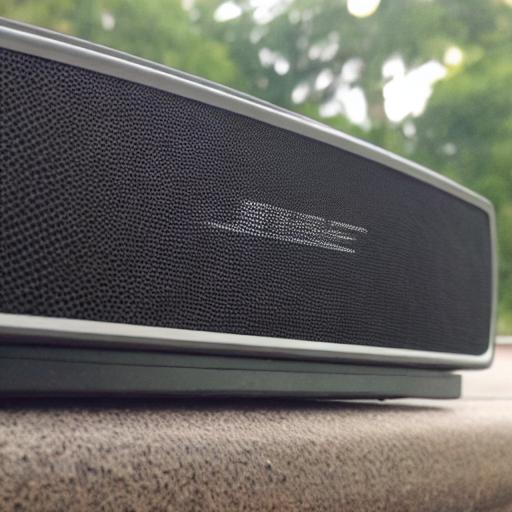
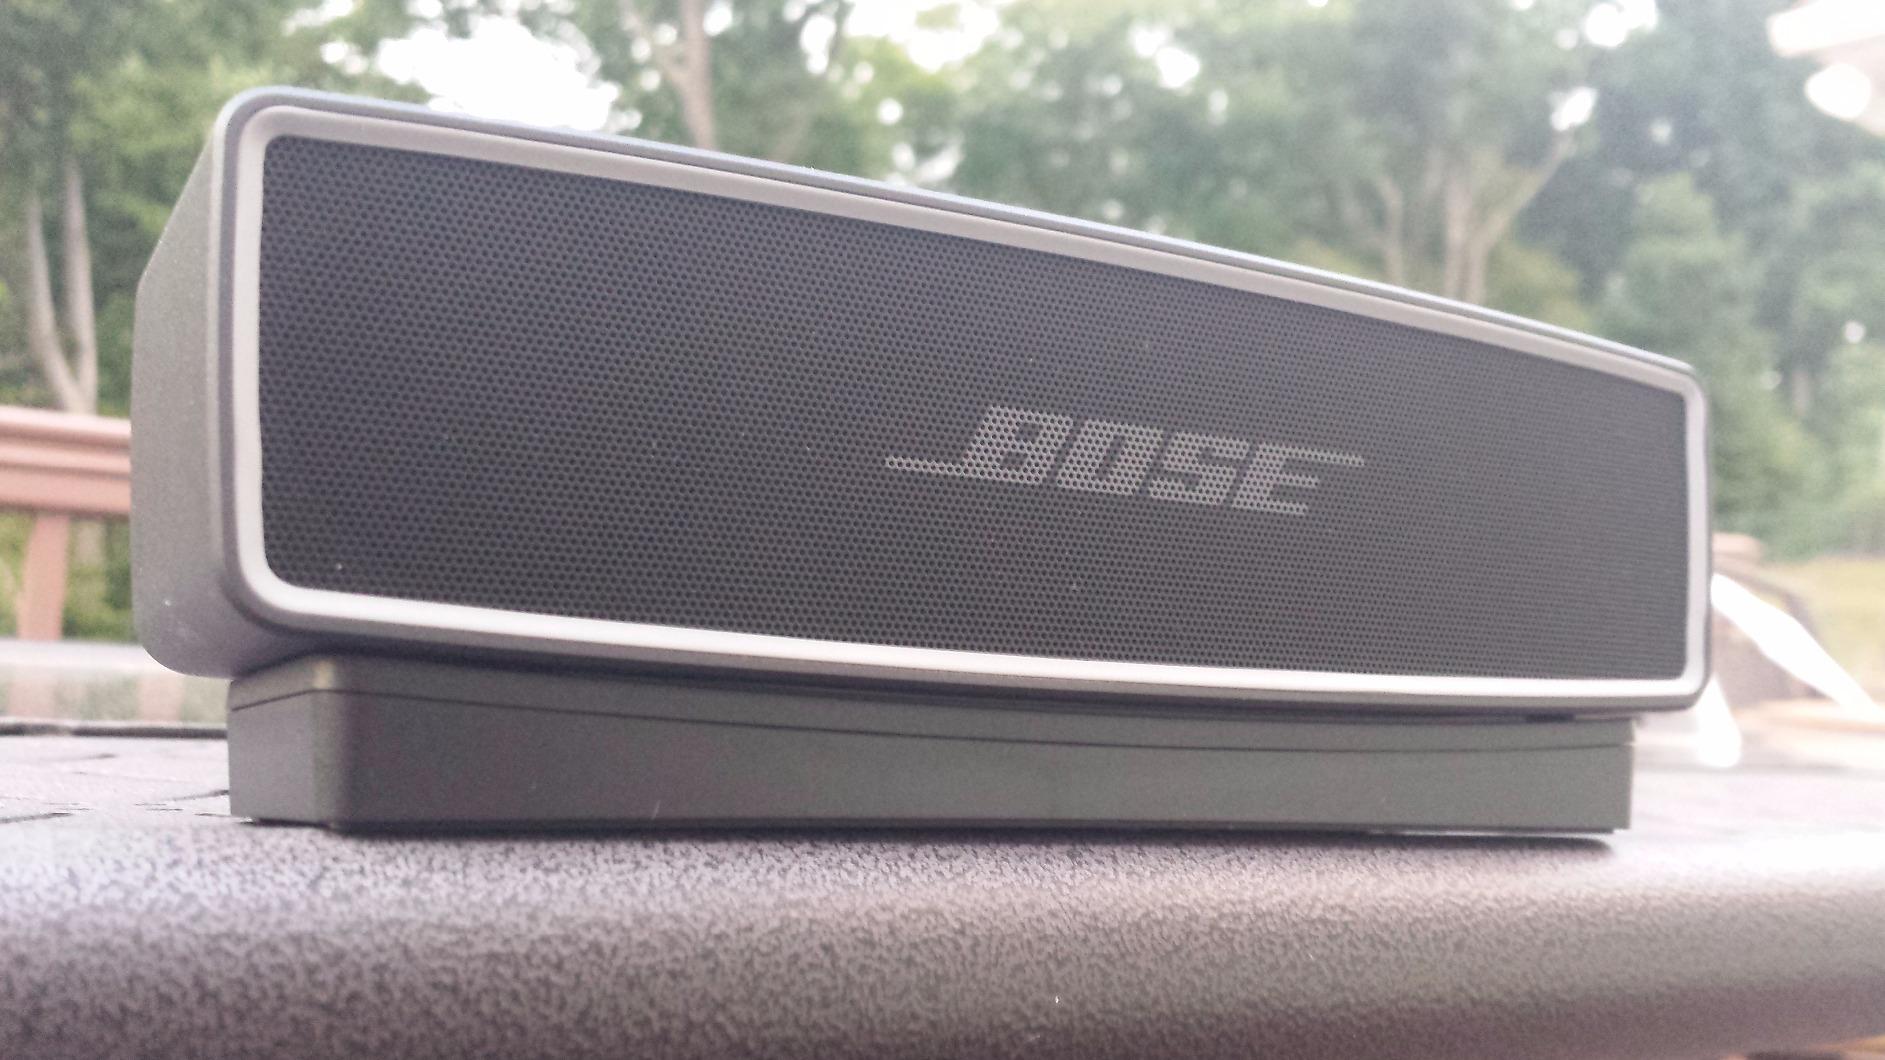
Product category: speaker
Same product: no